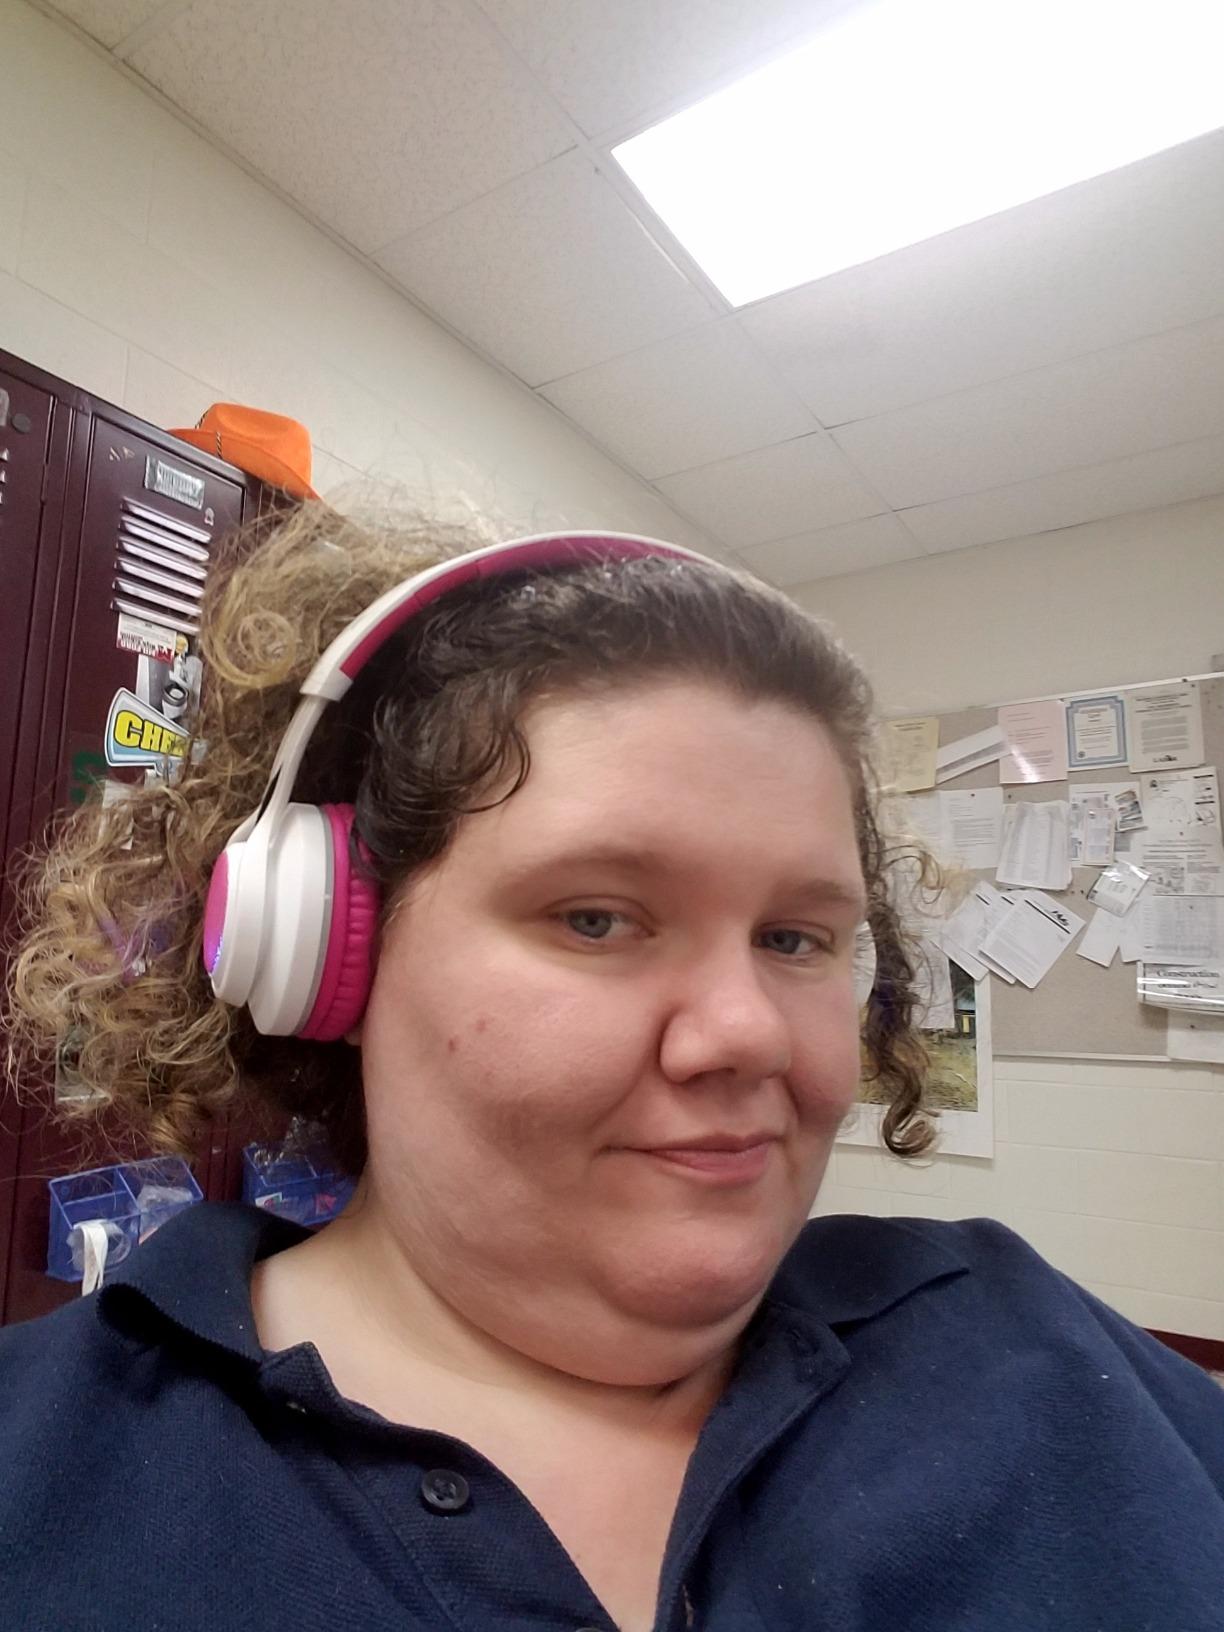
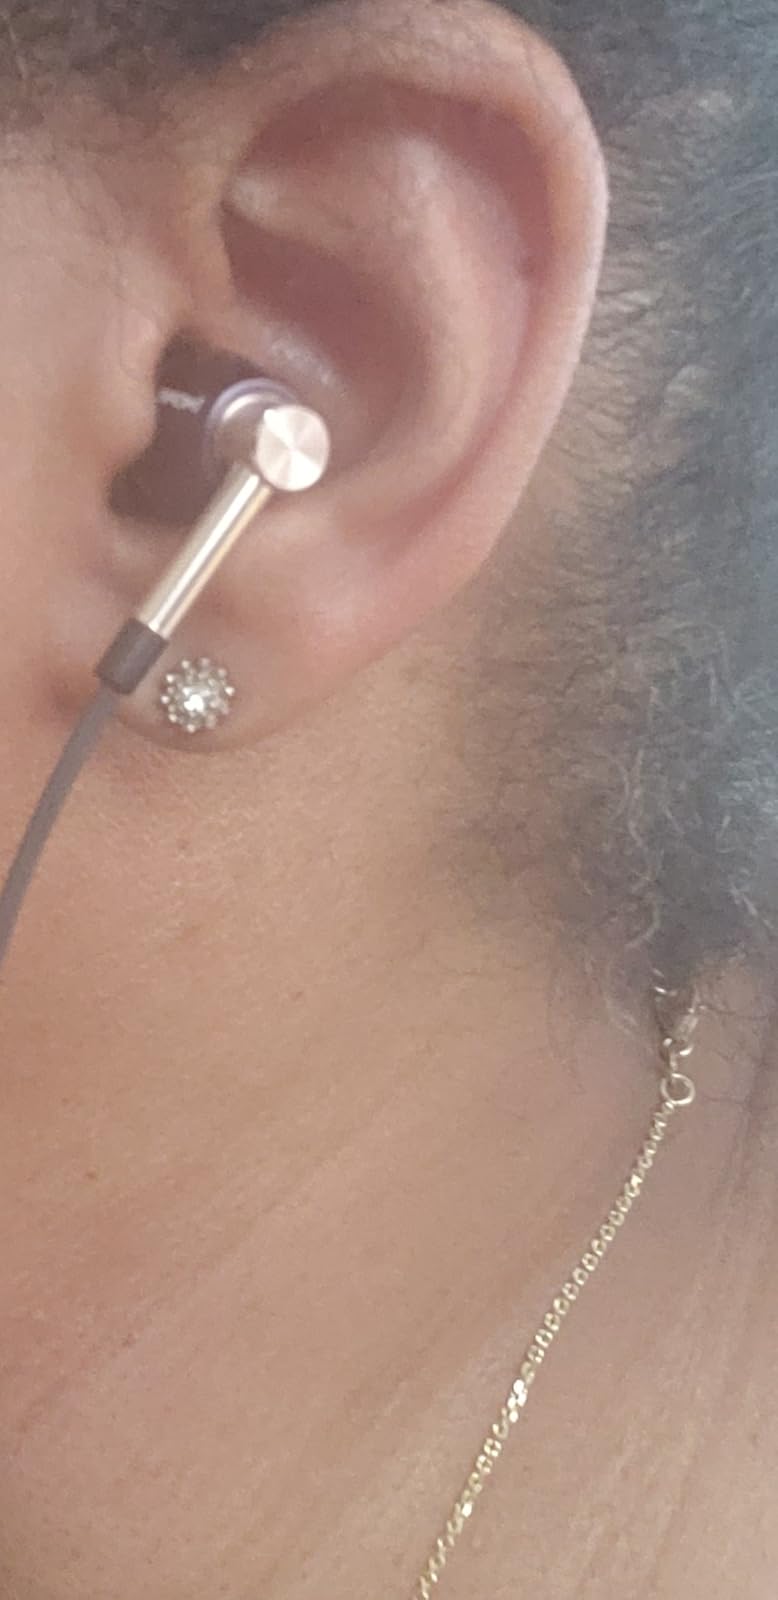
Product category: headphones
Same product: no